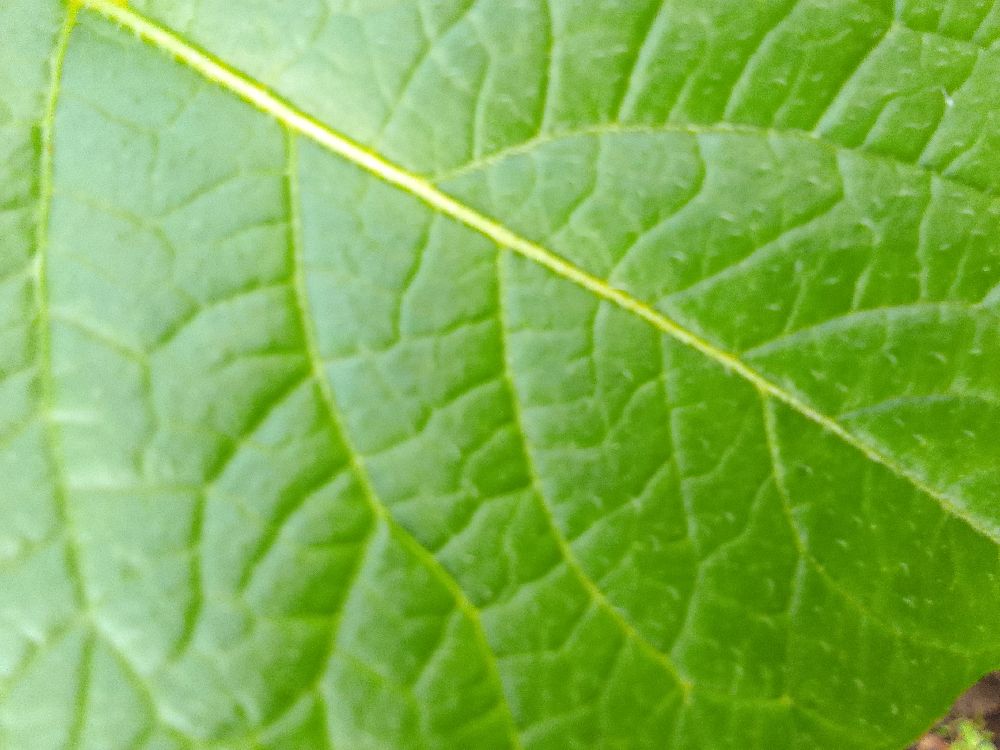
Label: Healthy